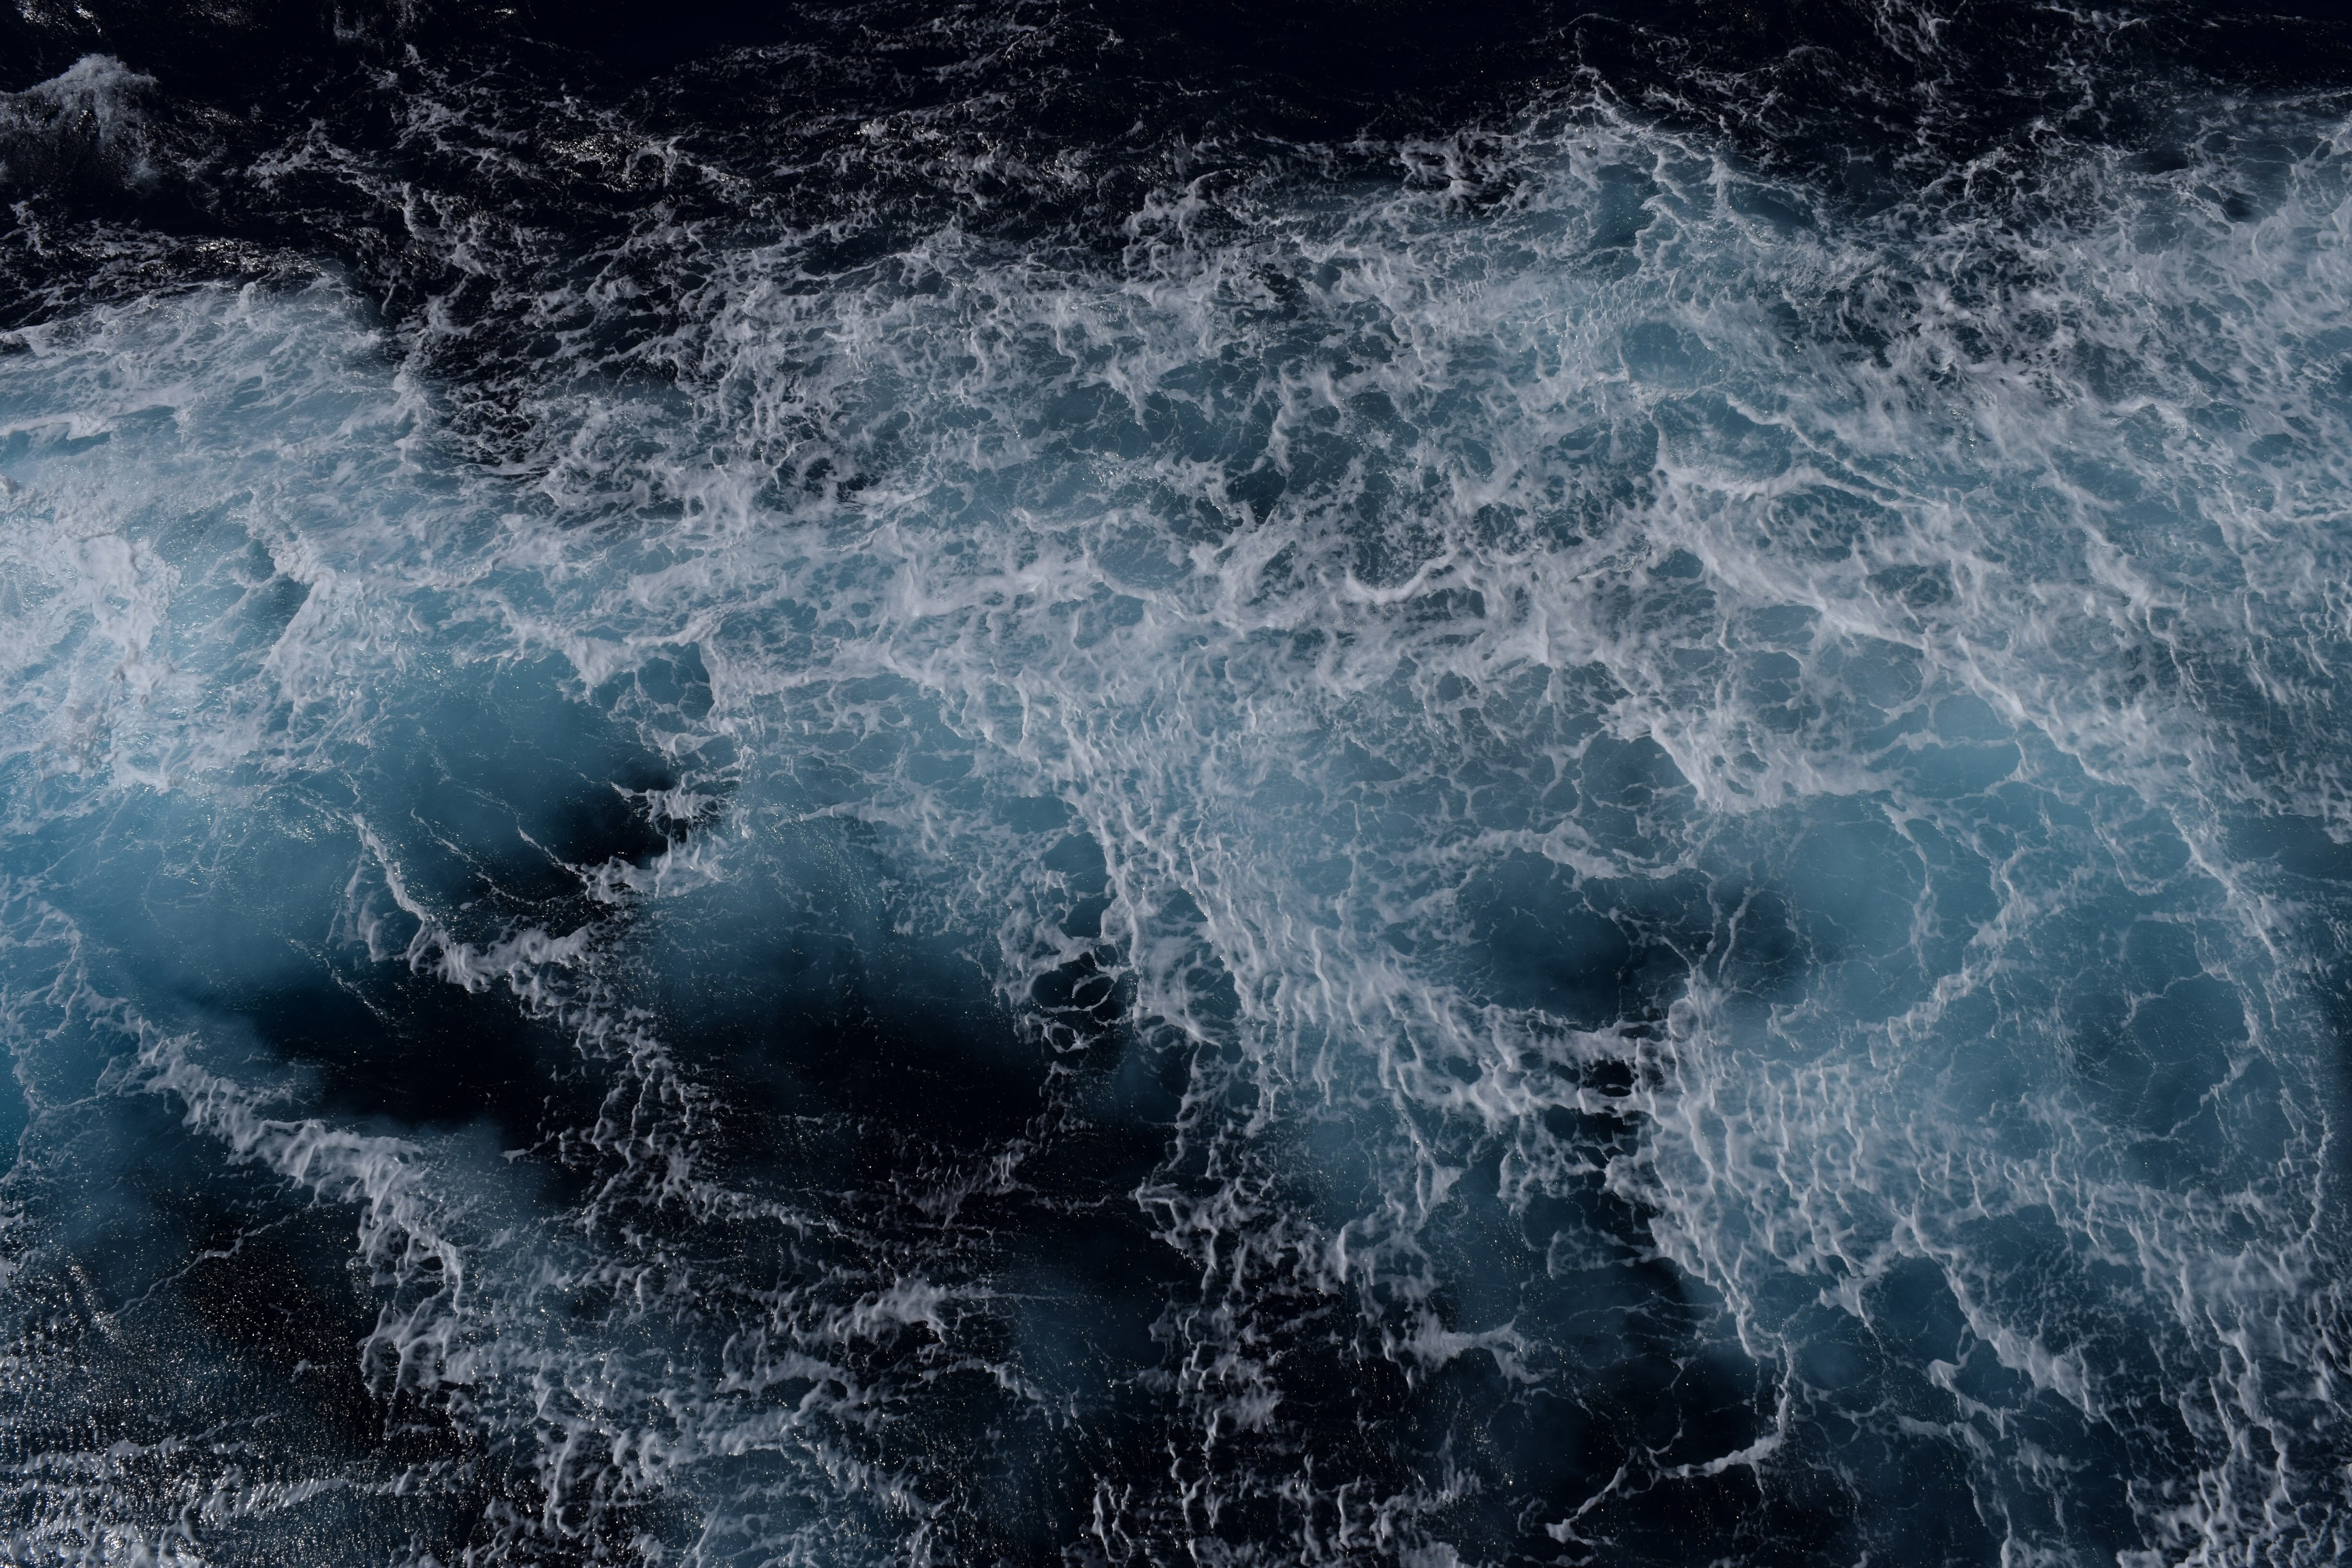
sea, water, ocean, wave, atmosphere, weather, rapid, foamy, freezing, geological phenomenon, wind wave